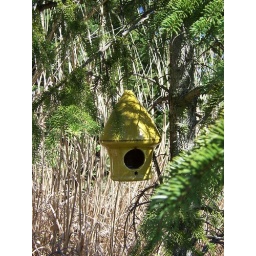
A bird house in the yard